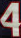
Number: 4